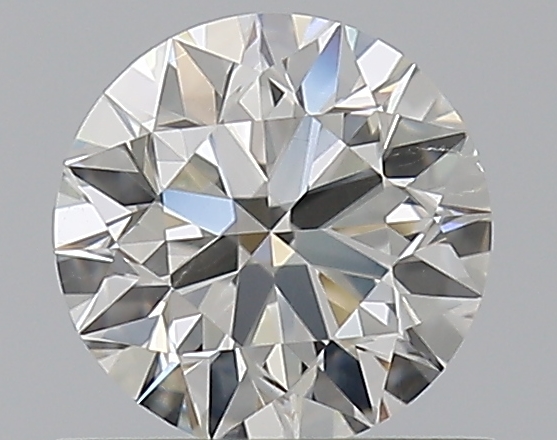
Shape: round
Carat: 0.59
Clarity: SI1
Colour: I
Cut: EX
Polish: EX
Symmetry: EX
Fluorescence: N
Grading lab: GIA
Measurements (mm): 5.33 x 5.35 x 3.35